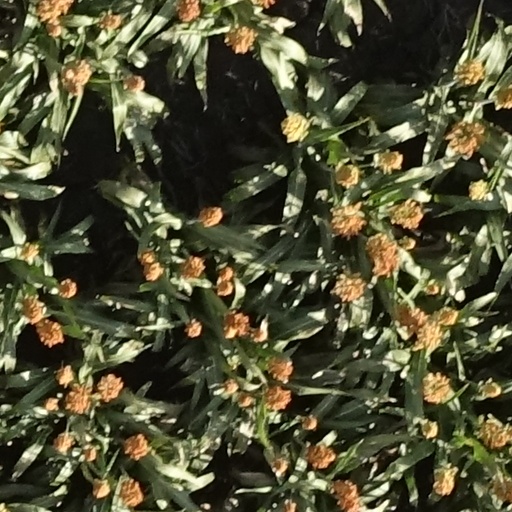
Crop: sorghum